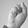
ASL letter: S